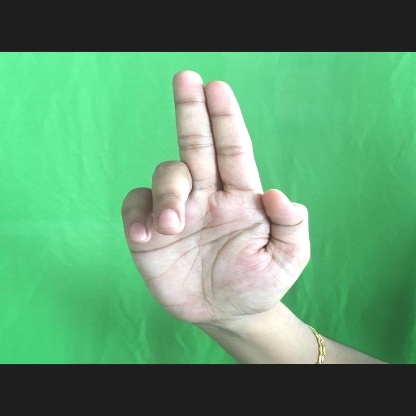
Mudra: Ardhapathaka